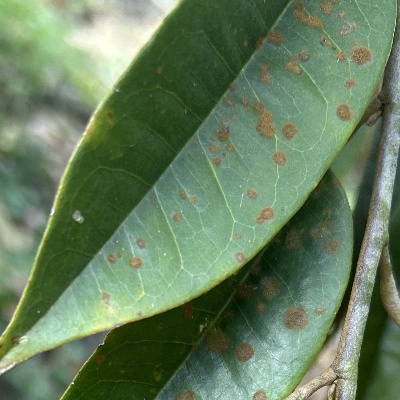
Label: Leaf_Algal